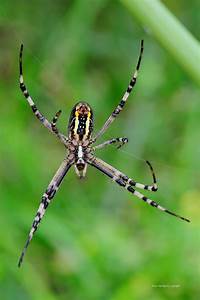
Label: spider